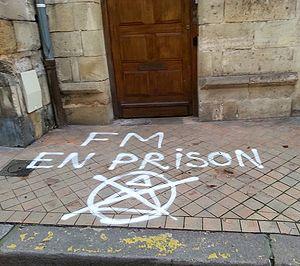
Le 13 janvier 2014, des tags antimaçonniques sont apposés devant le temple de la rue Ségalier à Bordeaux, datant de 1732 et rénové en 1981.
L'antimaçonnisme désigne la critique, l'opposition et l'hostilité manifestées à l’encontre de la franc-maçonnerie et de ses membres.